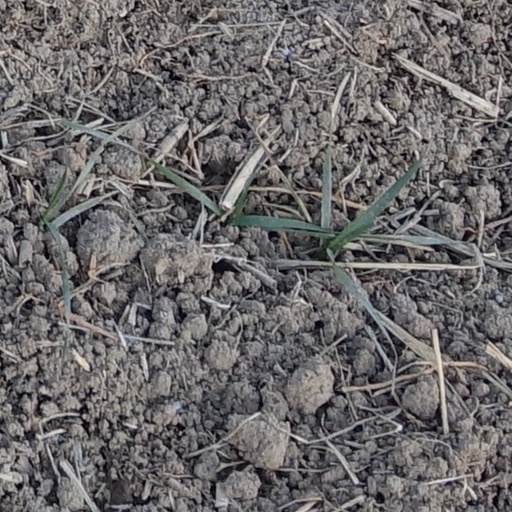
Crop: wheat